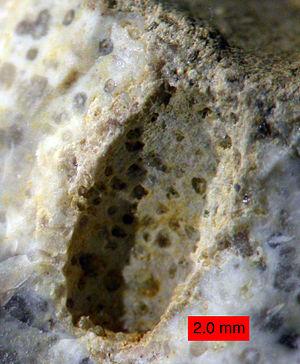
La formation de Matmor est le nom d'une formation géologique de 100 mètres d'épaisseur datant du Jurassique exposée dans la Hamakhtesh Hagadol.
Gastrochaenolites est une trace fossile en forme de massue formée par une inclusion dans un substrat solide comme une coquille, une roche ou des sédiments solidifiés. Elle est souvent associée à des organismes des genres Lithophaga ou Gastrochaena. Les plus anciennes sont datées de l'Ordovicien.